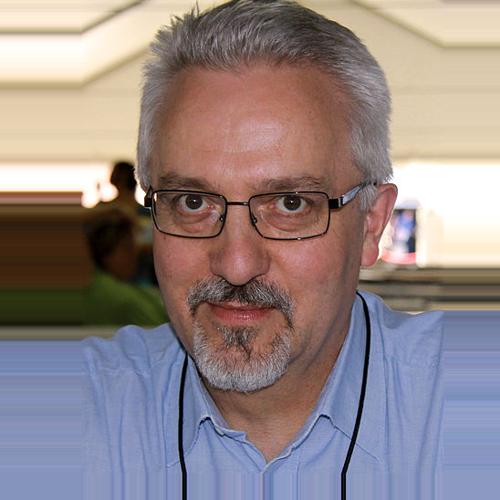
Age: 56